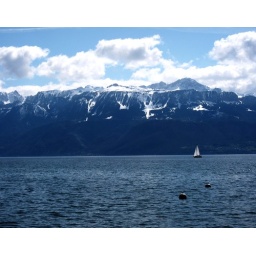
lake and mountains in lausanne